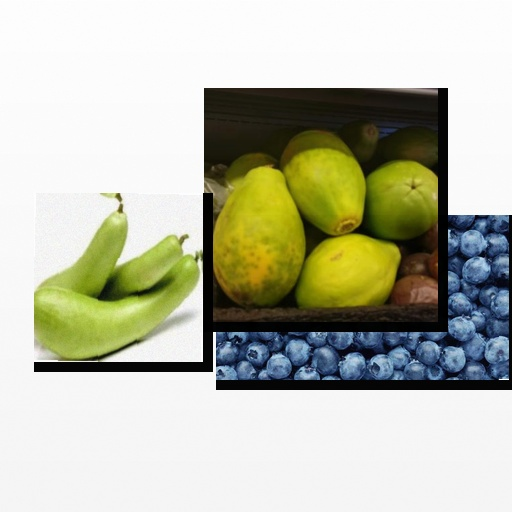
Food items: papaya, bottle_gourd, blueberry